Giovanni Capitello

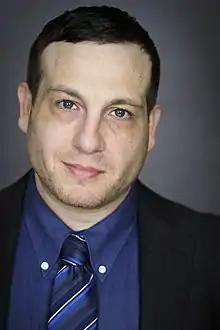
Actor/Filmmaker

Giovanni Familiare Capitello (born August 27, 1979, in Brooklyn, New York) is an American actor / filmmaker.